Higher-order compact finite difference scheme

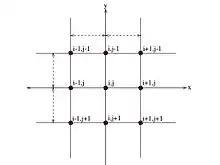
The nine-point HOC stencil

High-order compact finite difference schemes are used for solving third-order differential equations created during the study of obstacle boundary value problems. They have been shown to be highly accurate and efficient. They are constructed by modifying the second-order scheme that was developed by Noor and Al-Said in 2002. The convergence rate of the high-order compact scheme is third order, the second-order scheme is fourth order.